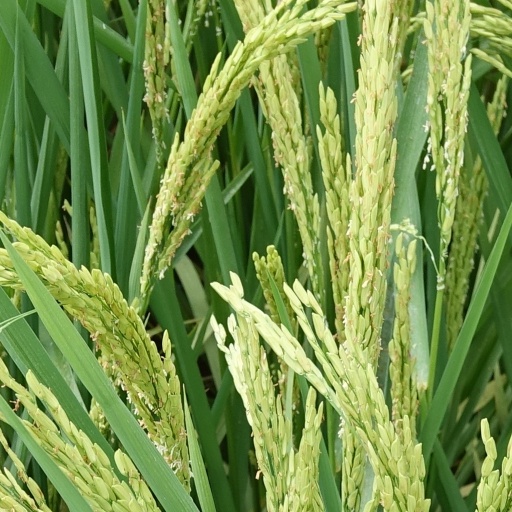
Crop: rice